Frank Serpico

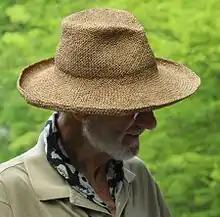
Serpico in 2013

Francesco Vincent "Frank" Serpico (born April 14, 1936) is an American retired New York City Police Department detective, best known for whistleblowing on police corruption. In the late 1960s and early 1970s, he was a plainclothes police officer working in Brooklyn, the Bronx and Manhattan to expose vice racketeering. In 1967, he reported credible evidence of widespread police corruption, to no effect. In 1970, he contributed to a front-page story in "The New York Times" on widespread corruption in the NYPD, which drew national attention to the problem. Mayor John V. Lindsay appointed a five-member panel to investigate accusations of police corruption, which became the Knapp Commission.